Patrick Ludlow

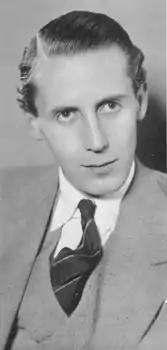
1939 Spotlight photo

Patrick Ludlow (March 24, 1903 – January 27, 1996) was a British actor predominantly on stage, with his own touring theatre company from 1943.